Bristow Helicopters

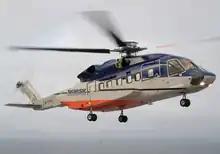
Norsk Helikopter-scheme

Bristow has controlling interests in Eastern Airways which is a regional airline based in the U.K. operating fixed wing regional jet and turboprop aircraft and Airnorth, also a regional airline, based in Australia operating fixed wing regional jet and turboprop aircraft. Both Eastern Airways and Airnorth operate scheduled passenger services, shuttle flights for oil and gas industry personnel, and charter services.